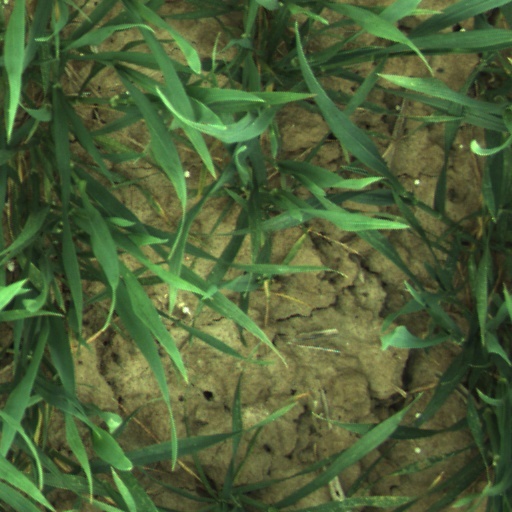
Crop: wheat